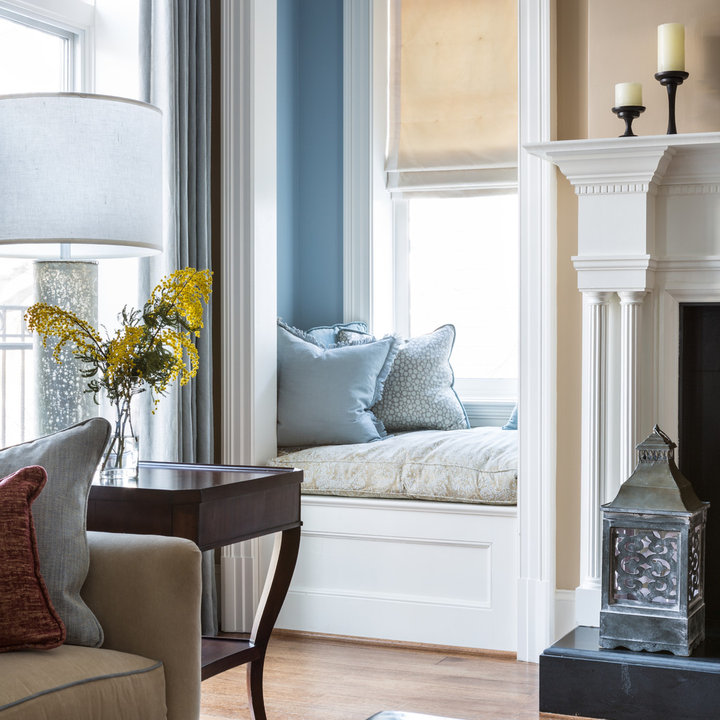
Style: Classic